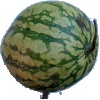
Label: watermelon